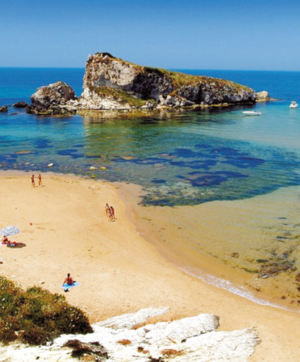
Le libre consortium municipal d'Agrigente est une collectivité territoriale italienne de Sicile dont la capitale est Agrigente. Il remplace en 2015 l'ancienne province du même nom.